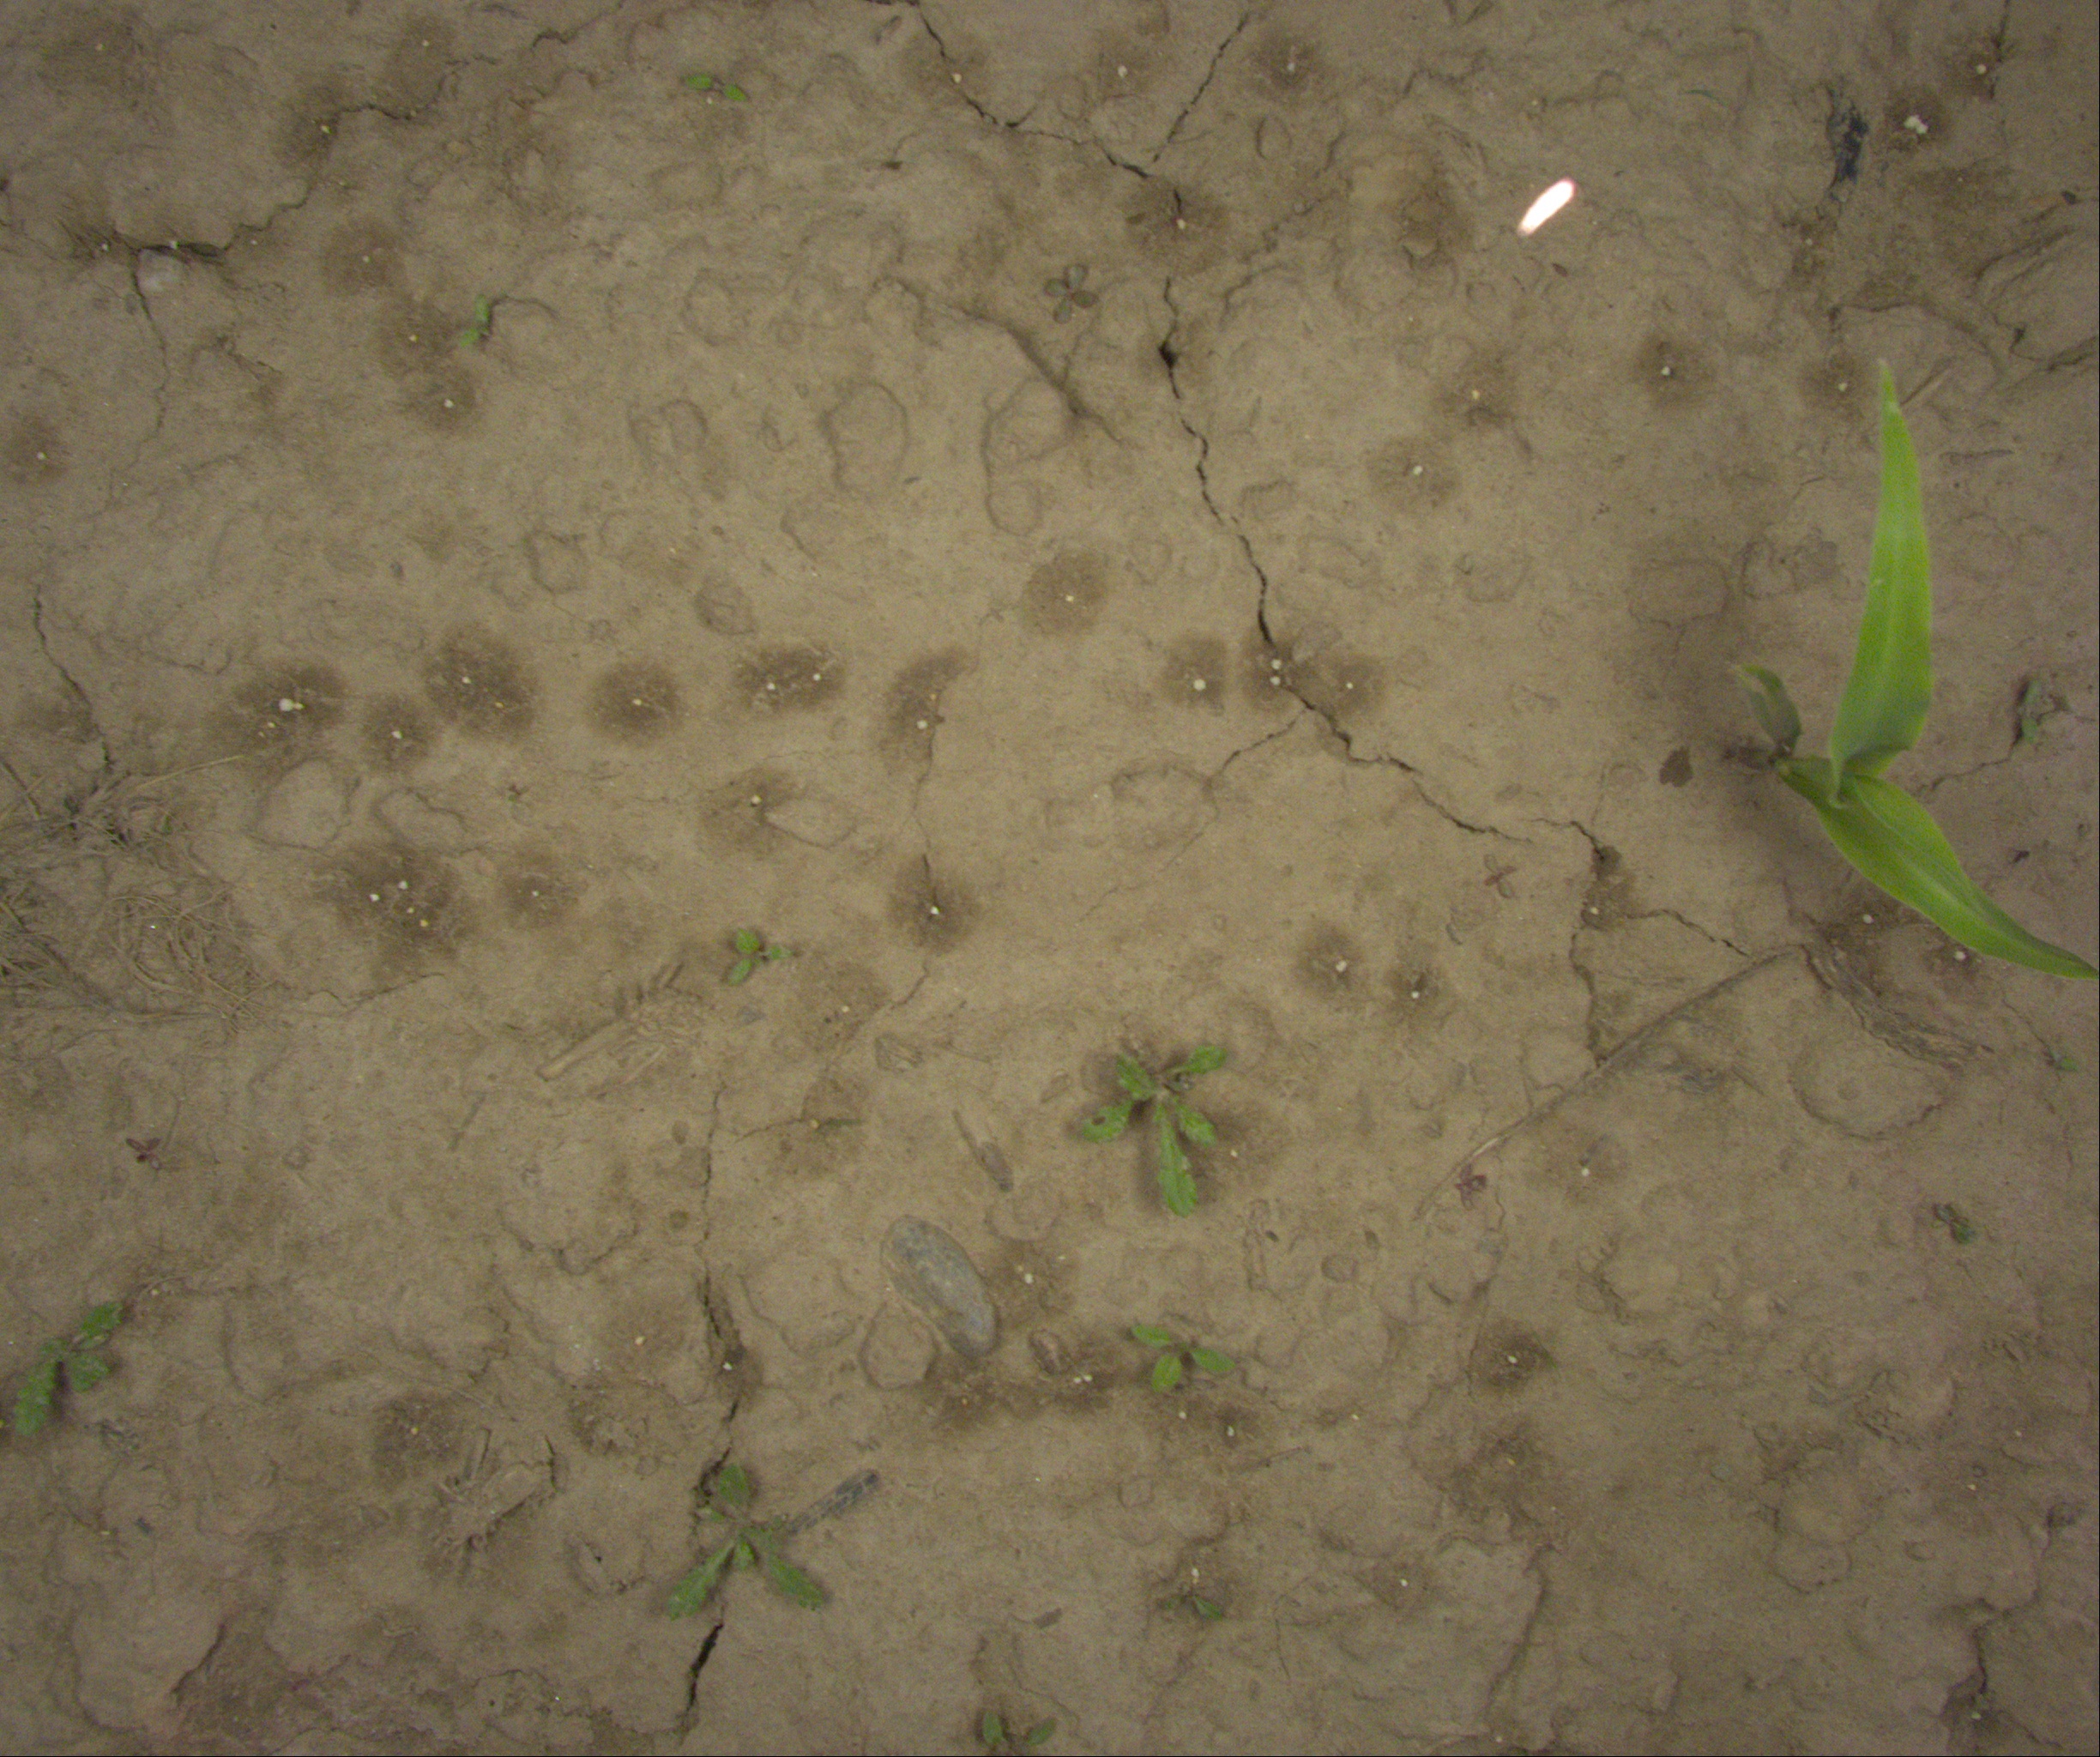
Crop: maize
Objects: maize, stem_maize